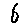
Label: 6